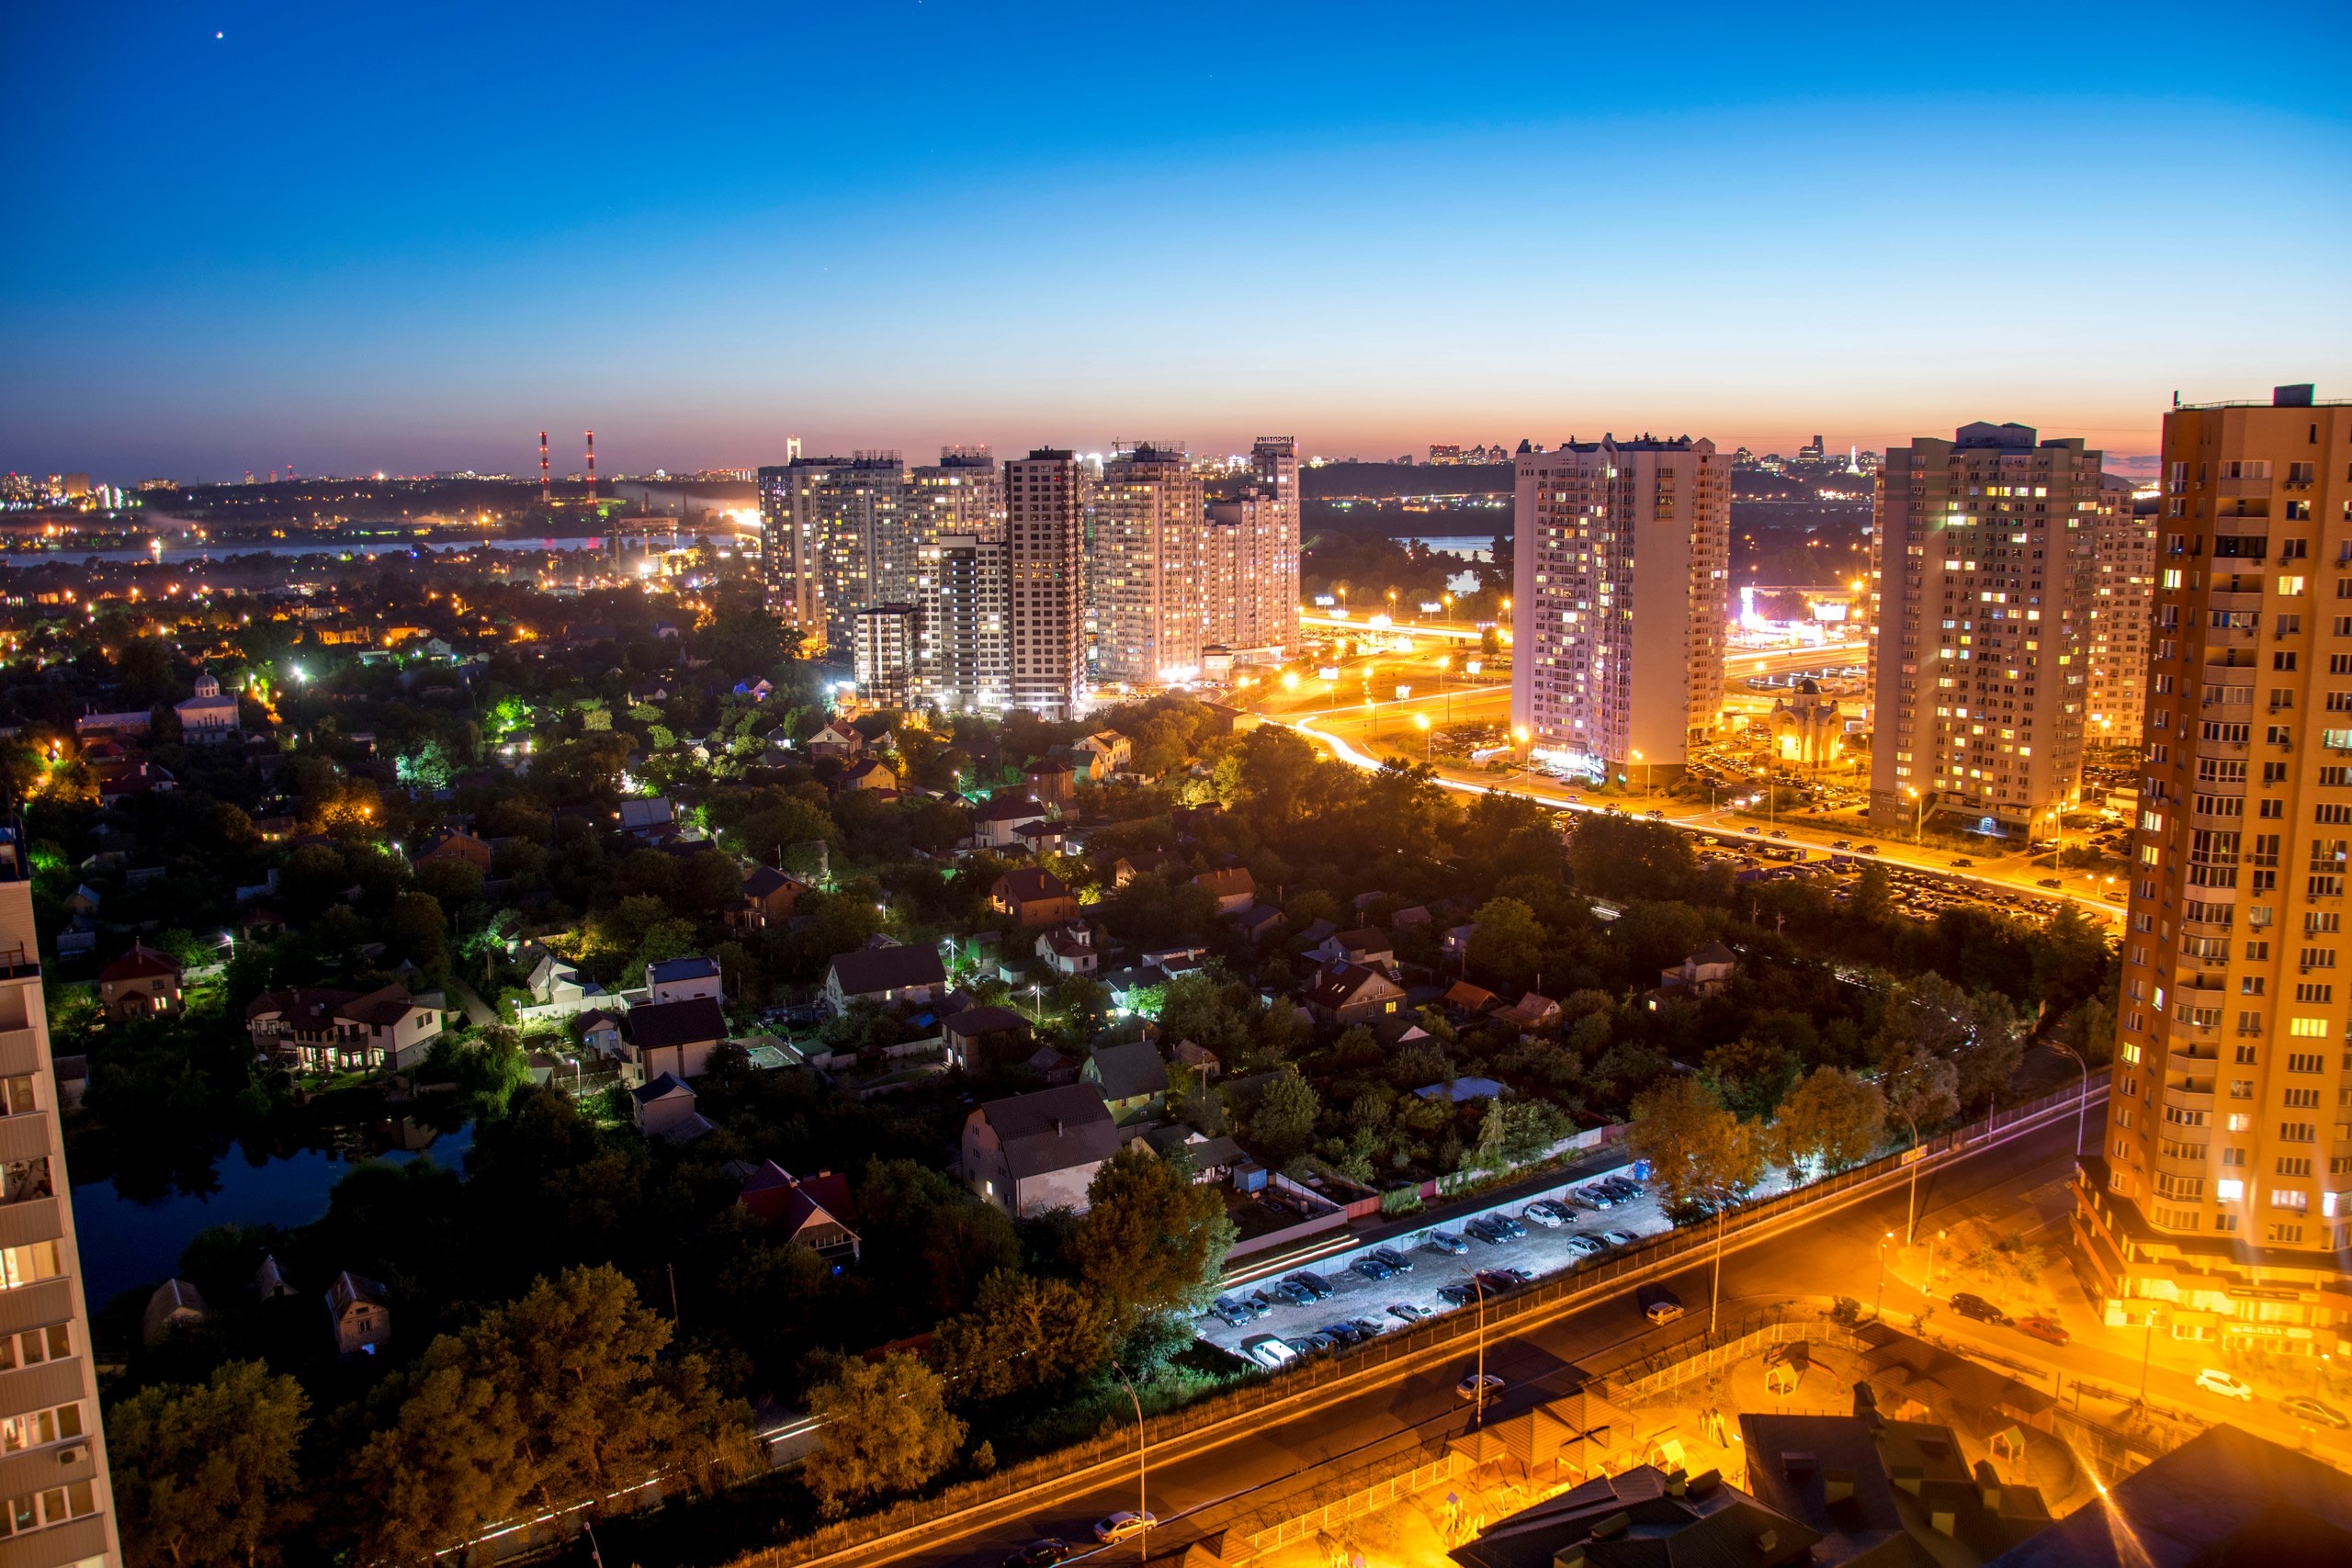
horizon, skyline, night, city, skyscraper, cityscape, panorama, downtown, dusk, evening, landmark, metropolis, aerial photography, urban area, residential area, human settlement, metropolitan area